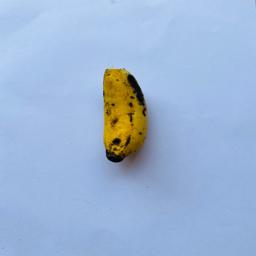
Banana variety: Sabri Kola